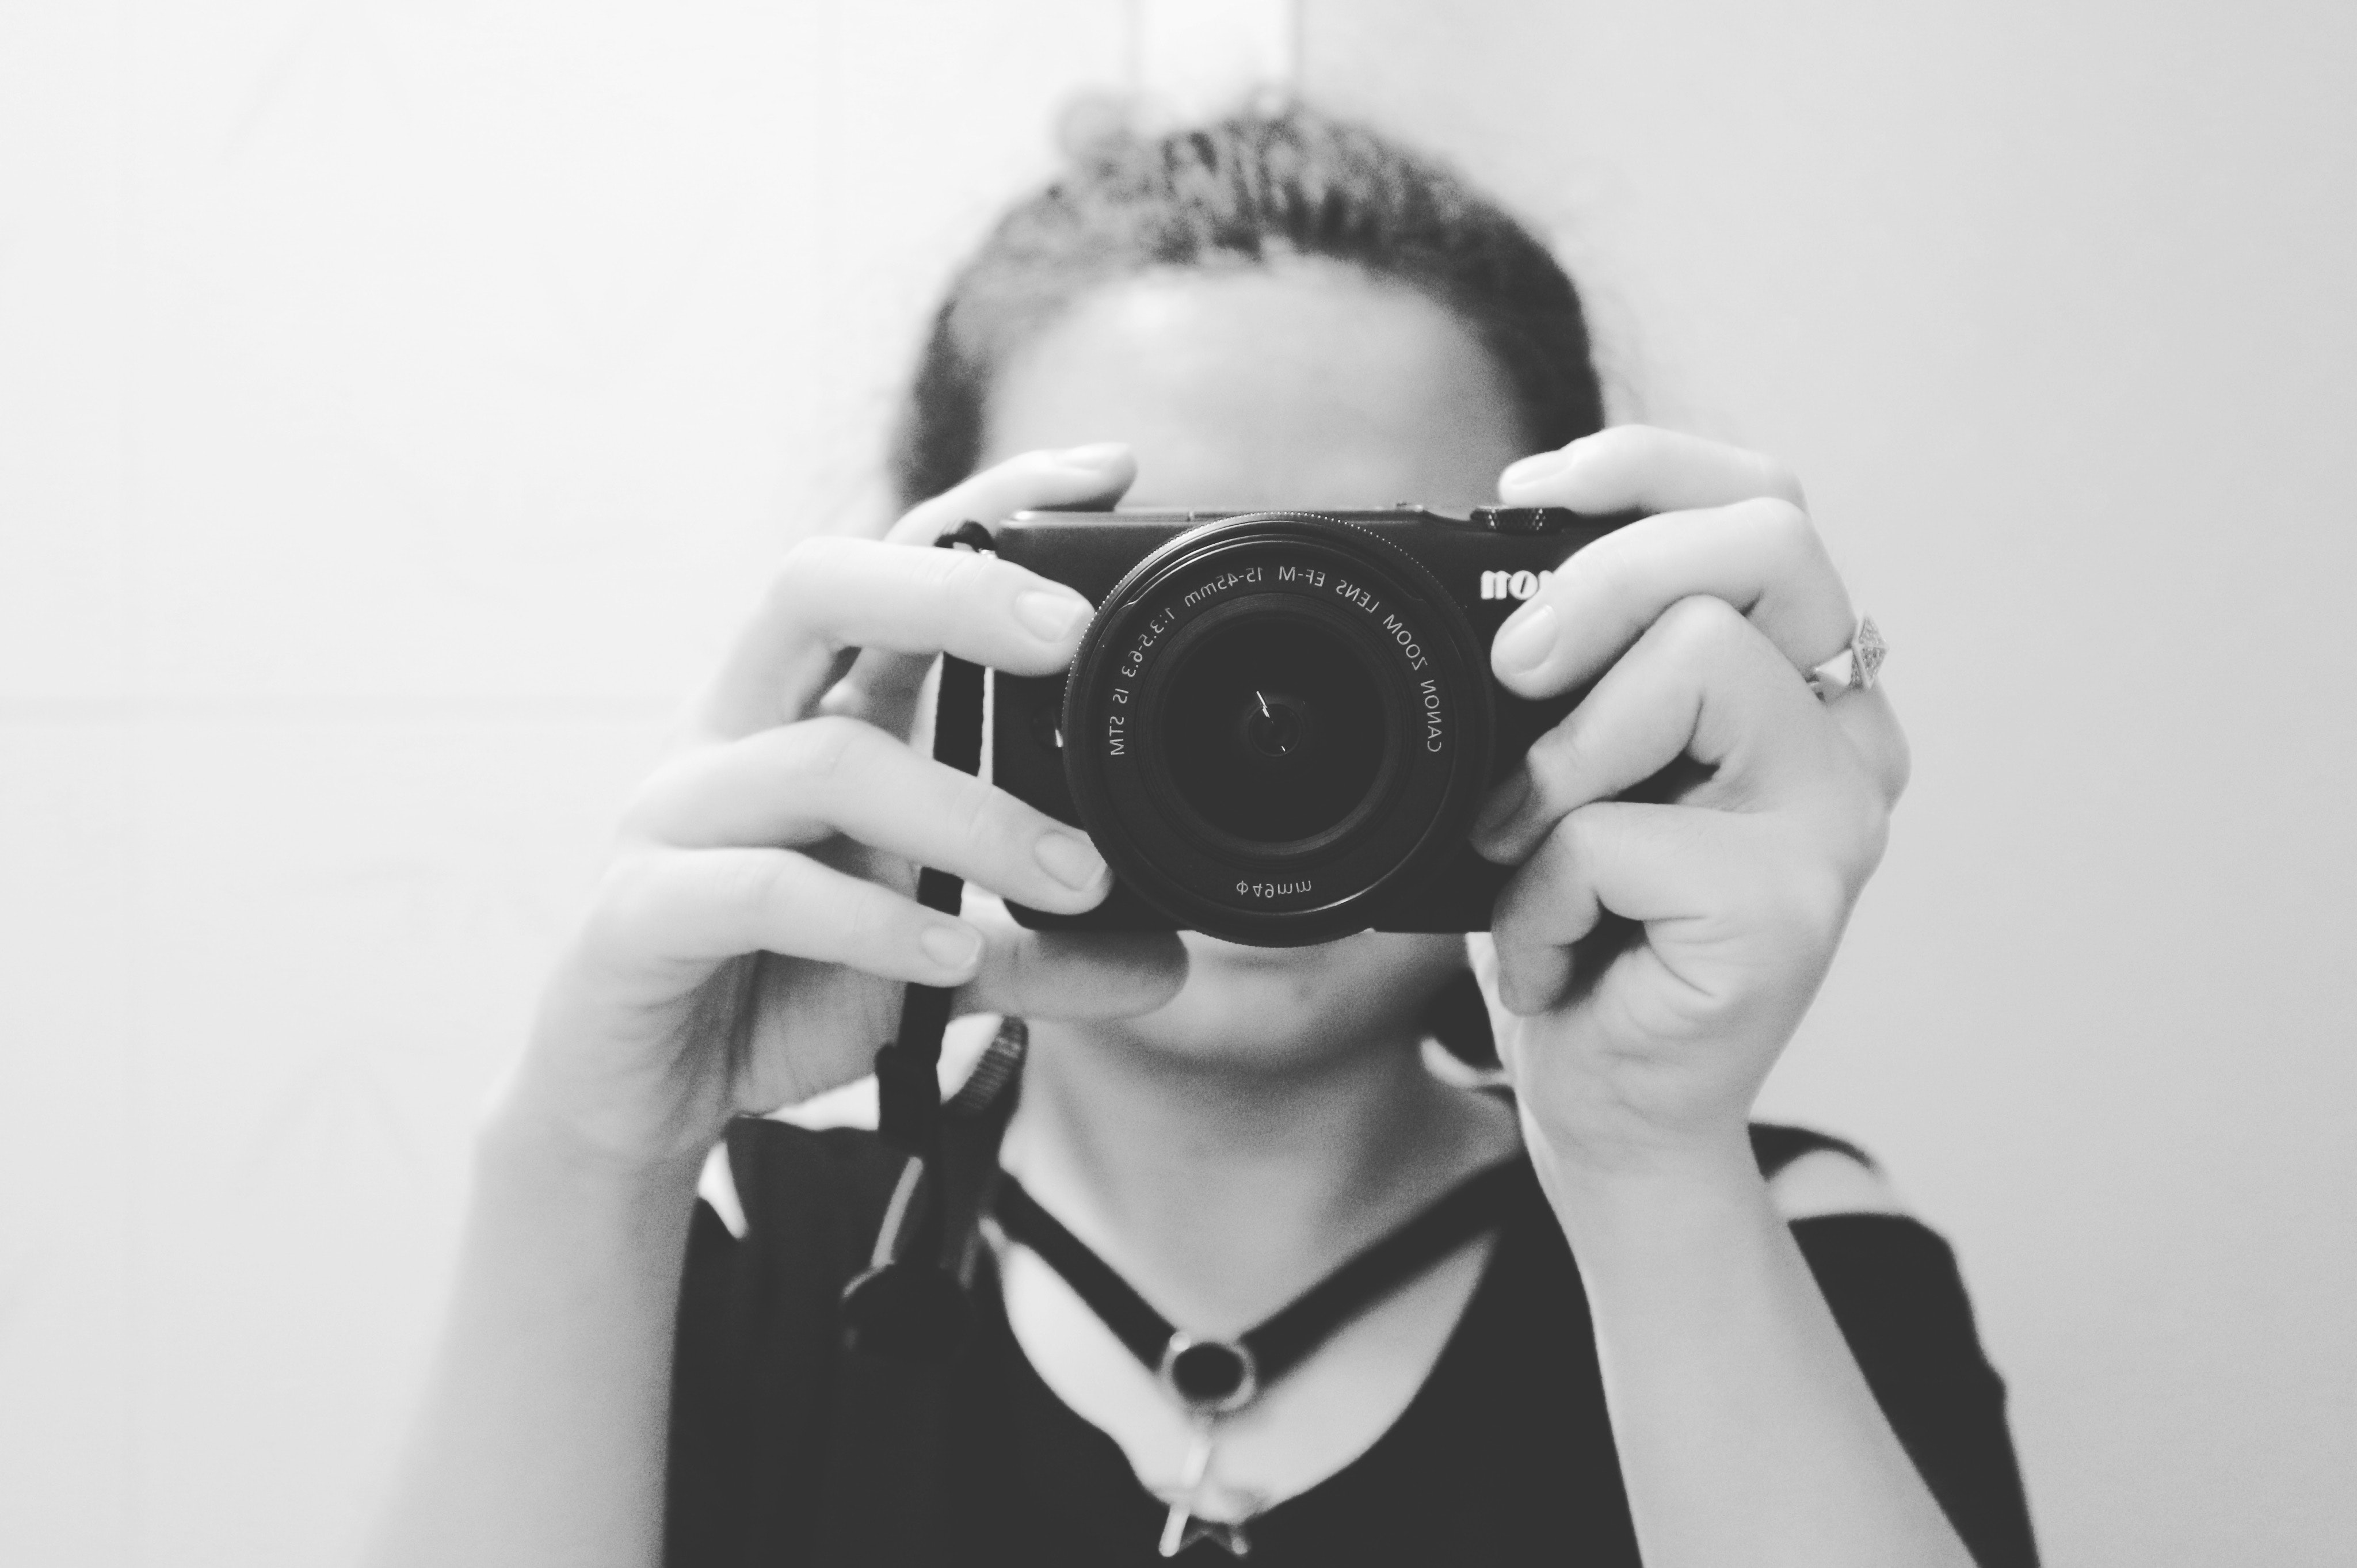
white, black, photograph, black and white, monochrome, monochrome photography, cameras optics, photographer, camera, photography, snapshot, hairstyle, selfie, eye, digital camera, camera accessory, cool, camera lens, forehead, stock photography, portrait, hand, mirrorless interchangeable lens camera, reflex camera, single lens reflex camera, Colorfulness, black hair, style, digital slr, flash photography, photo shoot